Big Muddy (film)

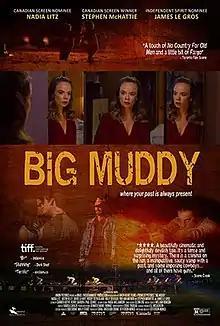
Film poster

Big Muddy is a 2014 Canadian neo-western crime drama directed by Jefferson Moneo, set in Saskatchewan. The film follows Martha (Nadia Litz) and her son Andy (Justin Kelly), as they seek sanctuary at her childhood home on a ranch, owned by Stan (Stephen McHattie), pursued both by Andy's father—himself a fugitive—and one of Martha's criminal associates.